Llangollen railway station

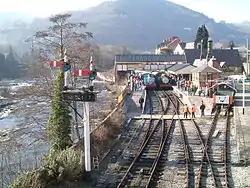
The eastern end of the preserved Llangollen railway station, during a "Thomas the Tank Engine" event, February 2008

Designated for closure under the Beeching cuts, the station closed to passengers on Monday 18 January 1965 but the section between Ruabon and Llangollen Goods Yard remained opened for freight traffic until April 1968. Immediately afterwards the track was removed from the whole line between Ruabon and Barmouth Jn.